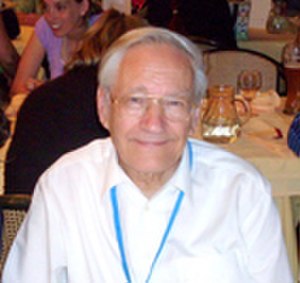
Richard R. Ernst
Richard Robert Ernst er en schweizisk fysisk kemiker og nobelprismodtager.